Middlefield Collegiate Institute

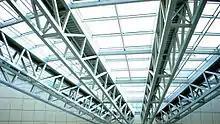
The MCI Rotunda

MCI has the widest array of Tech courses in South-east York Region. MCI offers Automotive Technology, Transportation Technology, Construction Technology, Design Technology, Computer Technology, Hairstyling and Aesthetic Technology, Communication Technology, Information Technology, Business Technology and Wood Shop. Other than that, the school also provides;